Canisteo, New York

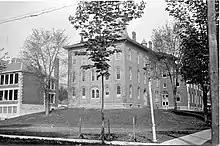
Canisteo Academy, early 20th century. Note the gas street lamp. Overhead is a telephone wire.

The Canisteo Living Sign is the largest living sign in the world, noted by both Ripley's Believe it or Not! and the Registry of Historical Places. It is by , and consists of Scotch pine. The seeds for it were planted in 1934.